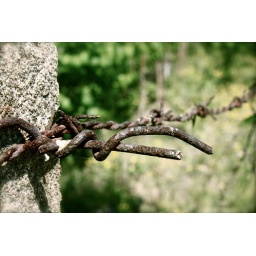
Bit of fencing near my house marking a private garden.